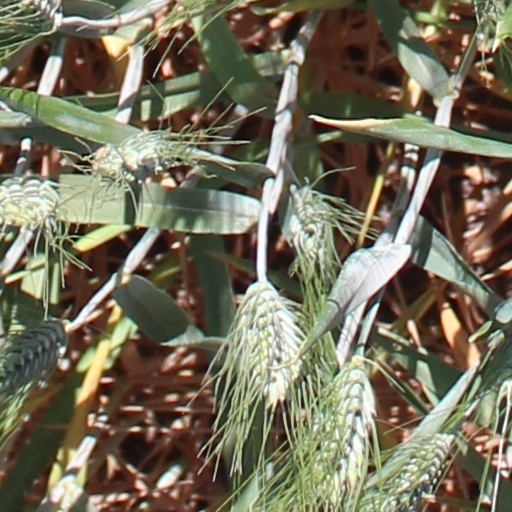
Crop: wheat